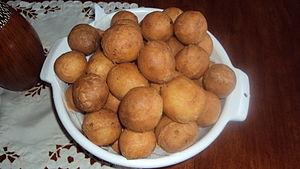
Les buñuelos, également appelés bimuelos, birmuelos, bermuelos, burmuelos, bunyols, bonuelos et bougnettes sont des beignets généralement farcis ou garnis. Ils proviennent vraisemblablement de la cuisine maure ou séfarade et se sont répandus dans d’autres pays à la suite de l'expulsion des Juifs et des Morisques d’Espagne.